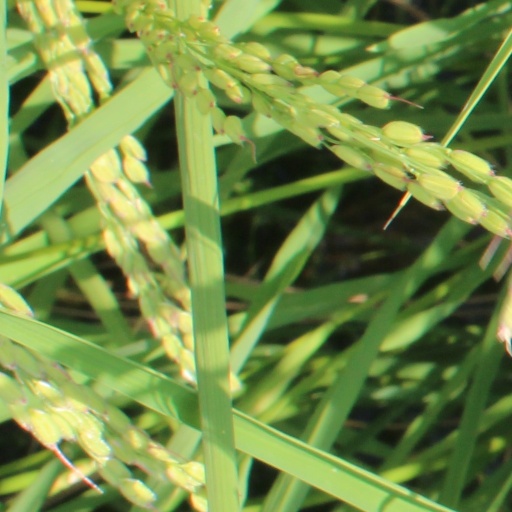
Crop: rice